Dan Habib

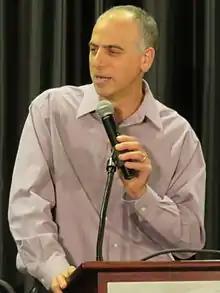
Dan Habib addressing TASH's 40th Anniversary Annual Conference, Portland, Oregon, 3 December 2015

Dan Habib is an American documentary film director, producer, and cinematographer based in Concord, New Hampshire. His award-winning films on disability-related topics include "Who Cares About Kelsey?", "Including Samuel", "Intelligent Lives," "Restraint and Seclusion: Hear Our Stories", and several short documentaries. His films have been Emmy-nominated, translated into 17 languages, and used worldwide to support inclusive education and disability rights. Habib's most recent documentary short, "My Disability Roadmap", is co-directed with his son Samuel Habib. The film made its world premiere at Hot Docs Canadian International Documentary Festival on May 1, 2022, and streamed as part of The New York Times Op-Docs series. The film consists of interviews between Samuel and prominent disability activists around the United States, and also shows some of the challenges that the Habibs experienced in traveling to those locations. The film also discusses Samuel's interest in dating as a disabled person.